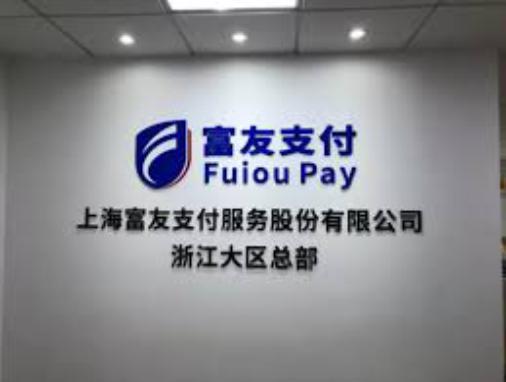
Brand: fuyou
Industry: Electronic